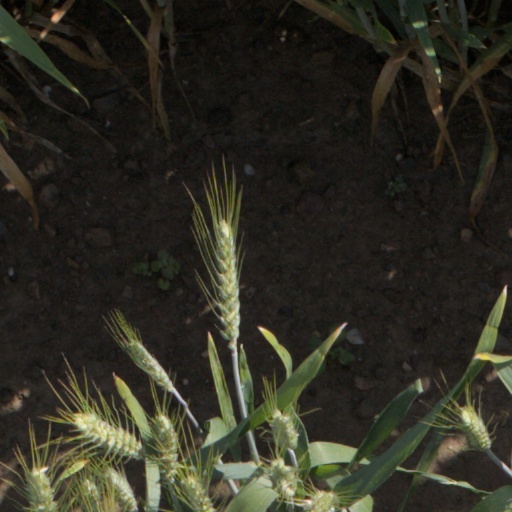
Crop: wheat